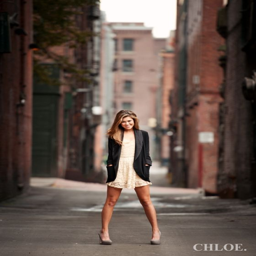
the dress if you know me look on the bottom right corner ... now you get it